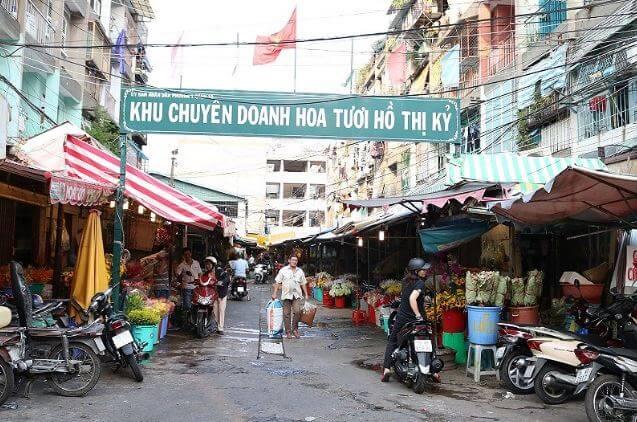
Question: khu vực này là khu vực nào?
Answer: khu vực này là khu chuyên kinh doanh hoa tươi